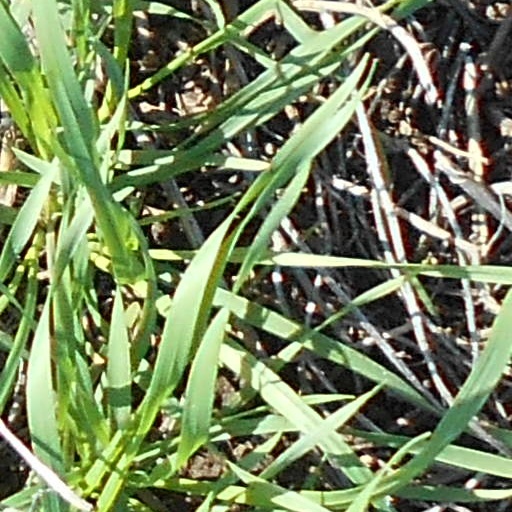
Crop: wheat